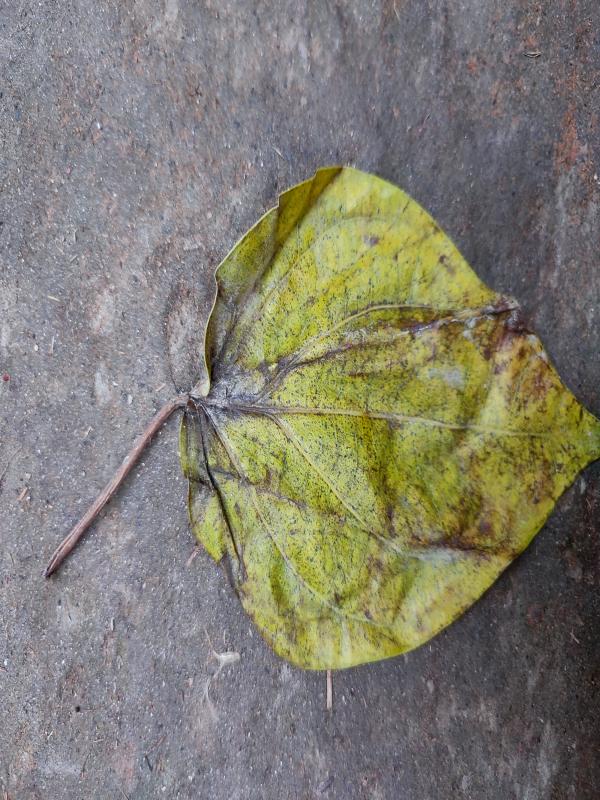
Label: Dried_Leaf